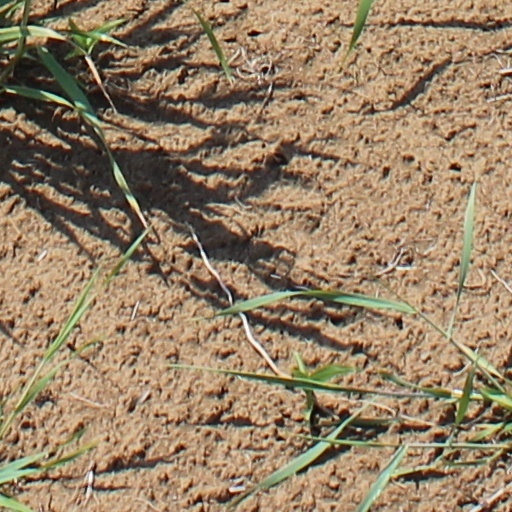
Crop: wheat